6th CPLP Summit

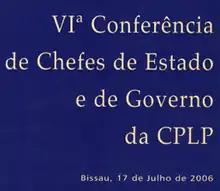
The 6th CPLP Summit; Bissau, .

The VI Conference of Heads of State and Government of the CPLP, commonly known as the 6th CPLP Summit ("V Cimeira da CPLP") was the 6th biennial meeting of heads of state and heads of government of the Community of Portuguese Language Countries, held in Brasília, Brazil, on 17 July 2006.